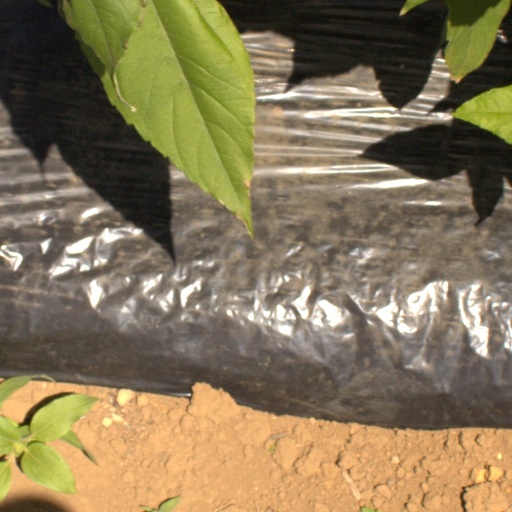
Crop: Jerusalem artichoke